Larkin 25

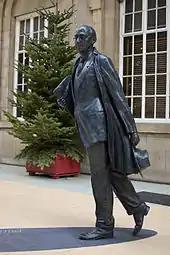
Bronze Statue of Philip Larkin, by sculptor Martin Jennings, at Hull Paragon Interchange

On the 25th anniversary of his Larkin's death, Thursday 2 December 2010, the festival concluded with the unveiling of a life-size bronze statue at Hull Paragon Interchange by the Lord Mayor. Funding for the £100,000 statue was raised during the festival. The unveiling was accompanied by Nathaniel Seaman's "Fanfare for Larkin", specially composed to mark the occasion.